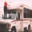
Label: bus